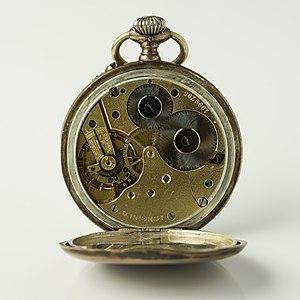
Mécanisme d'une montre gousset Longines, modèle 4 Grand Prix (datée approximativement de 1900) Українська: Годинниковий механізм швейцарського кишенькового механічного годинника марки Longines. Модель «4 Grand Prix» у срібному корпусі, виготовлений близько 1900 року.
Longines est une entreprise horlogère suisse de prestige et de luxe appartenant au Swatch Group. Elle est positionnée dans le segment du haut de gamme. Longines est la plus ancienne marque encore en activité, sans modification, dans les registres de l'Organisation Mondiale de la Propriété Intellectuelle. Elle a été créée à Saint-Imier en 1832 par Auguste Agassiz. Elle a une double activité de manufacture de montres et de chronométreur sportif.